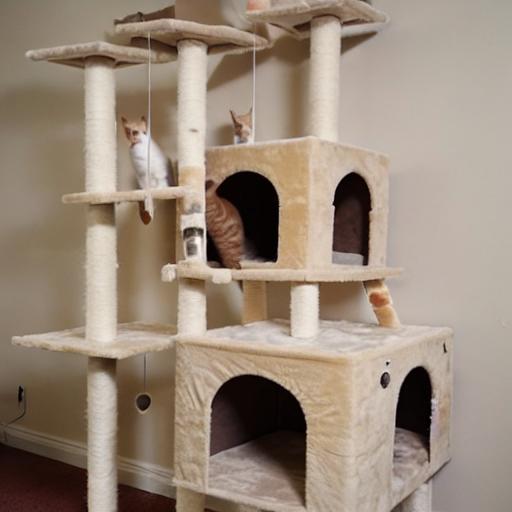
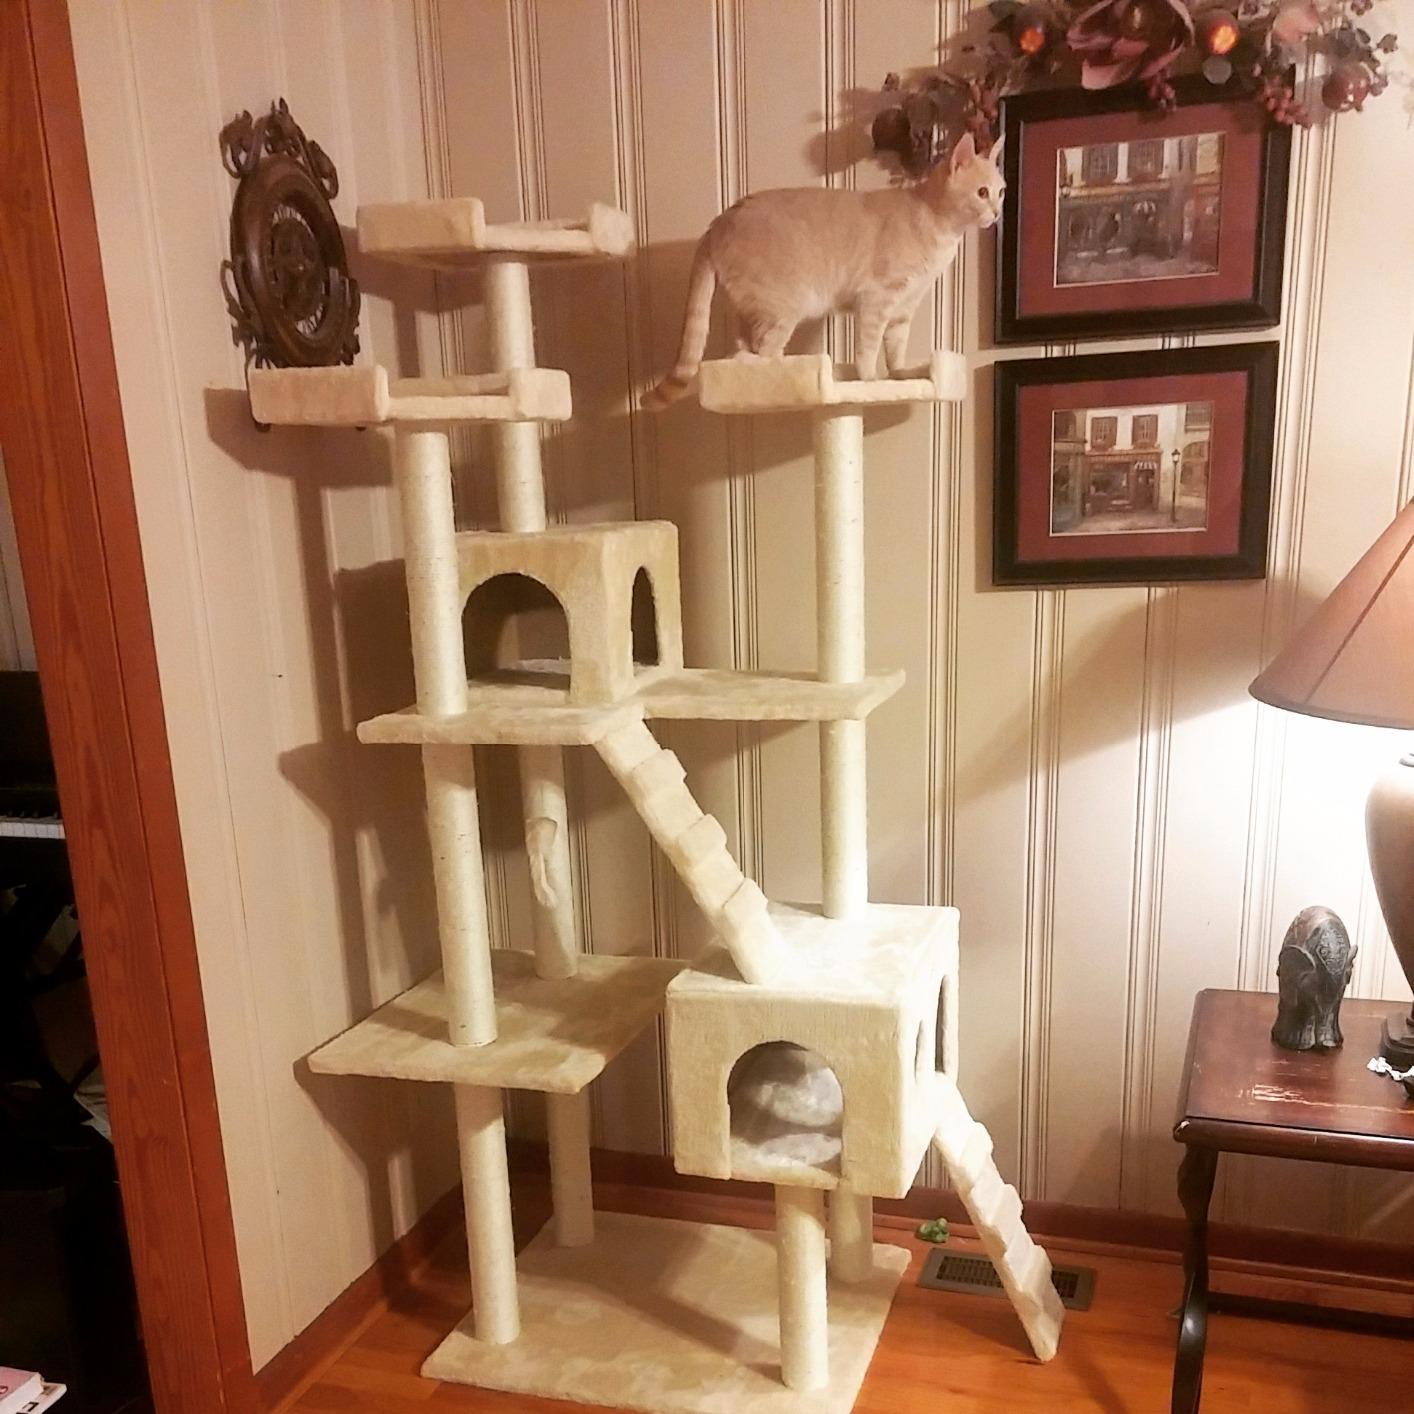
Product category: items_cat tree
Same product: no